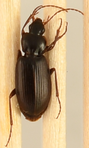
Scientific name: Calathus advena
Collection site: Niwot Ridge NEON (NIWO), plot NIWO_009